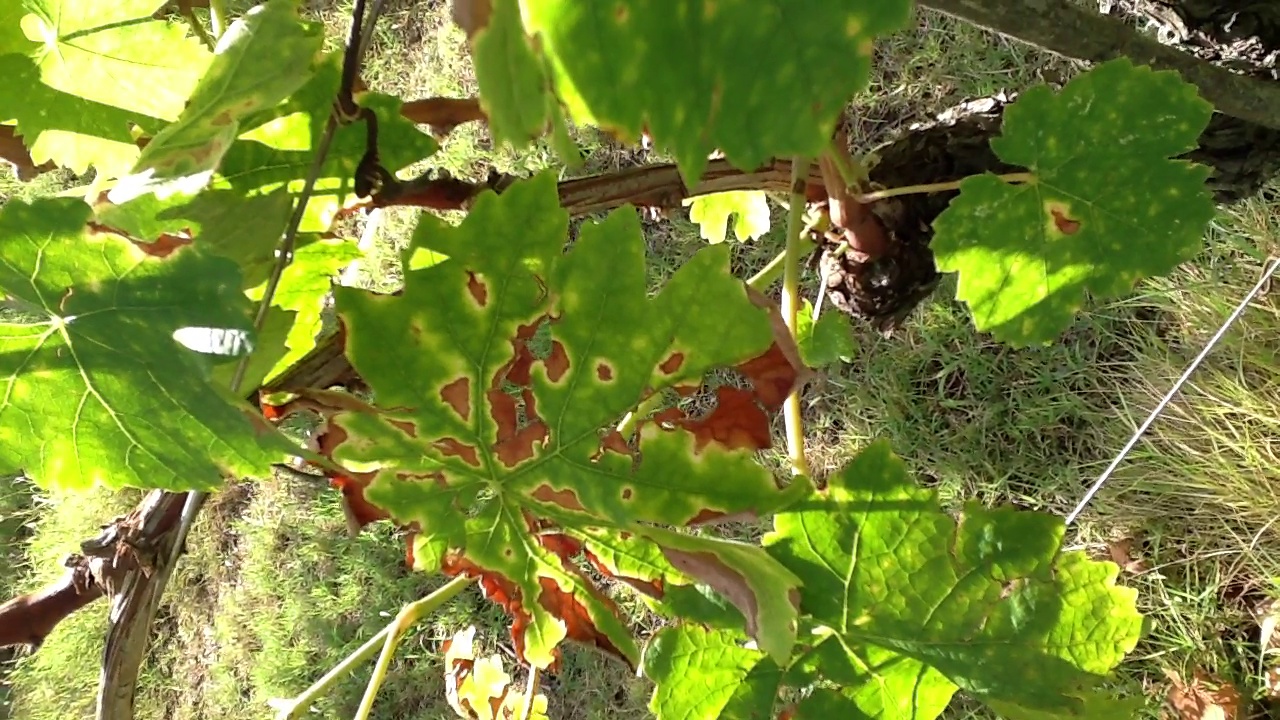
Label: esca